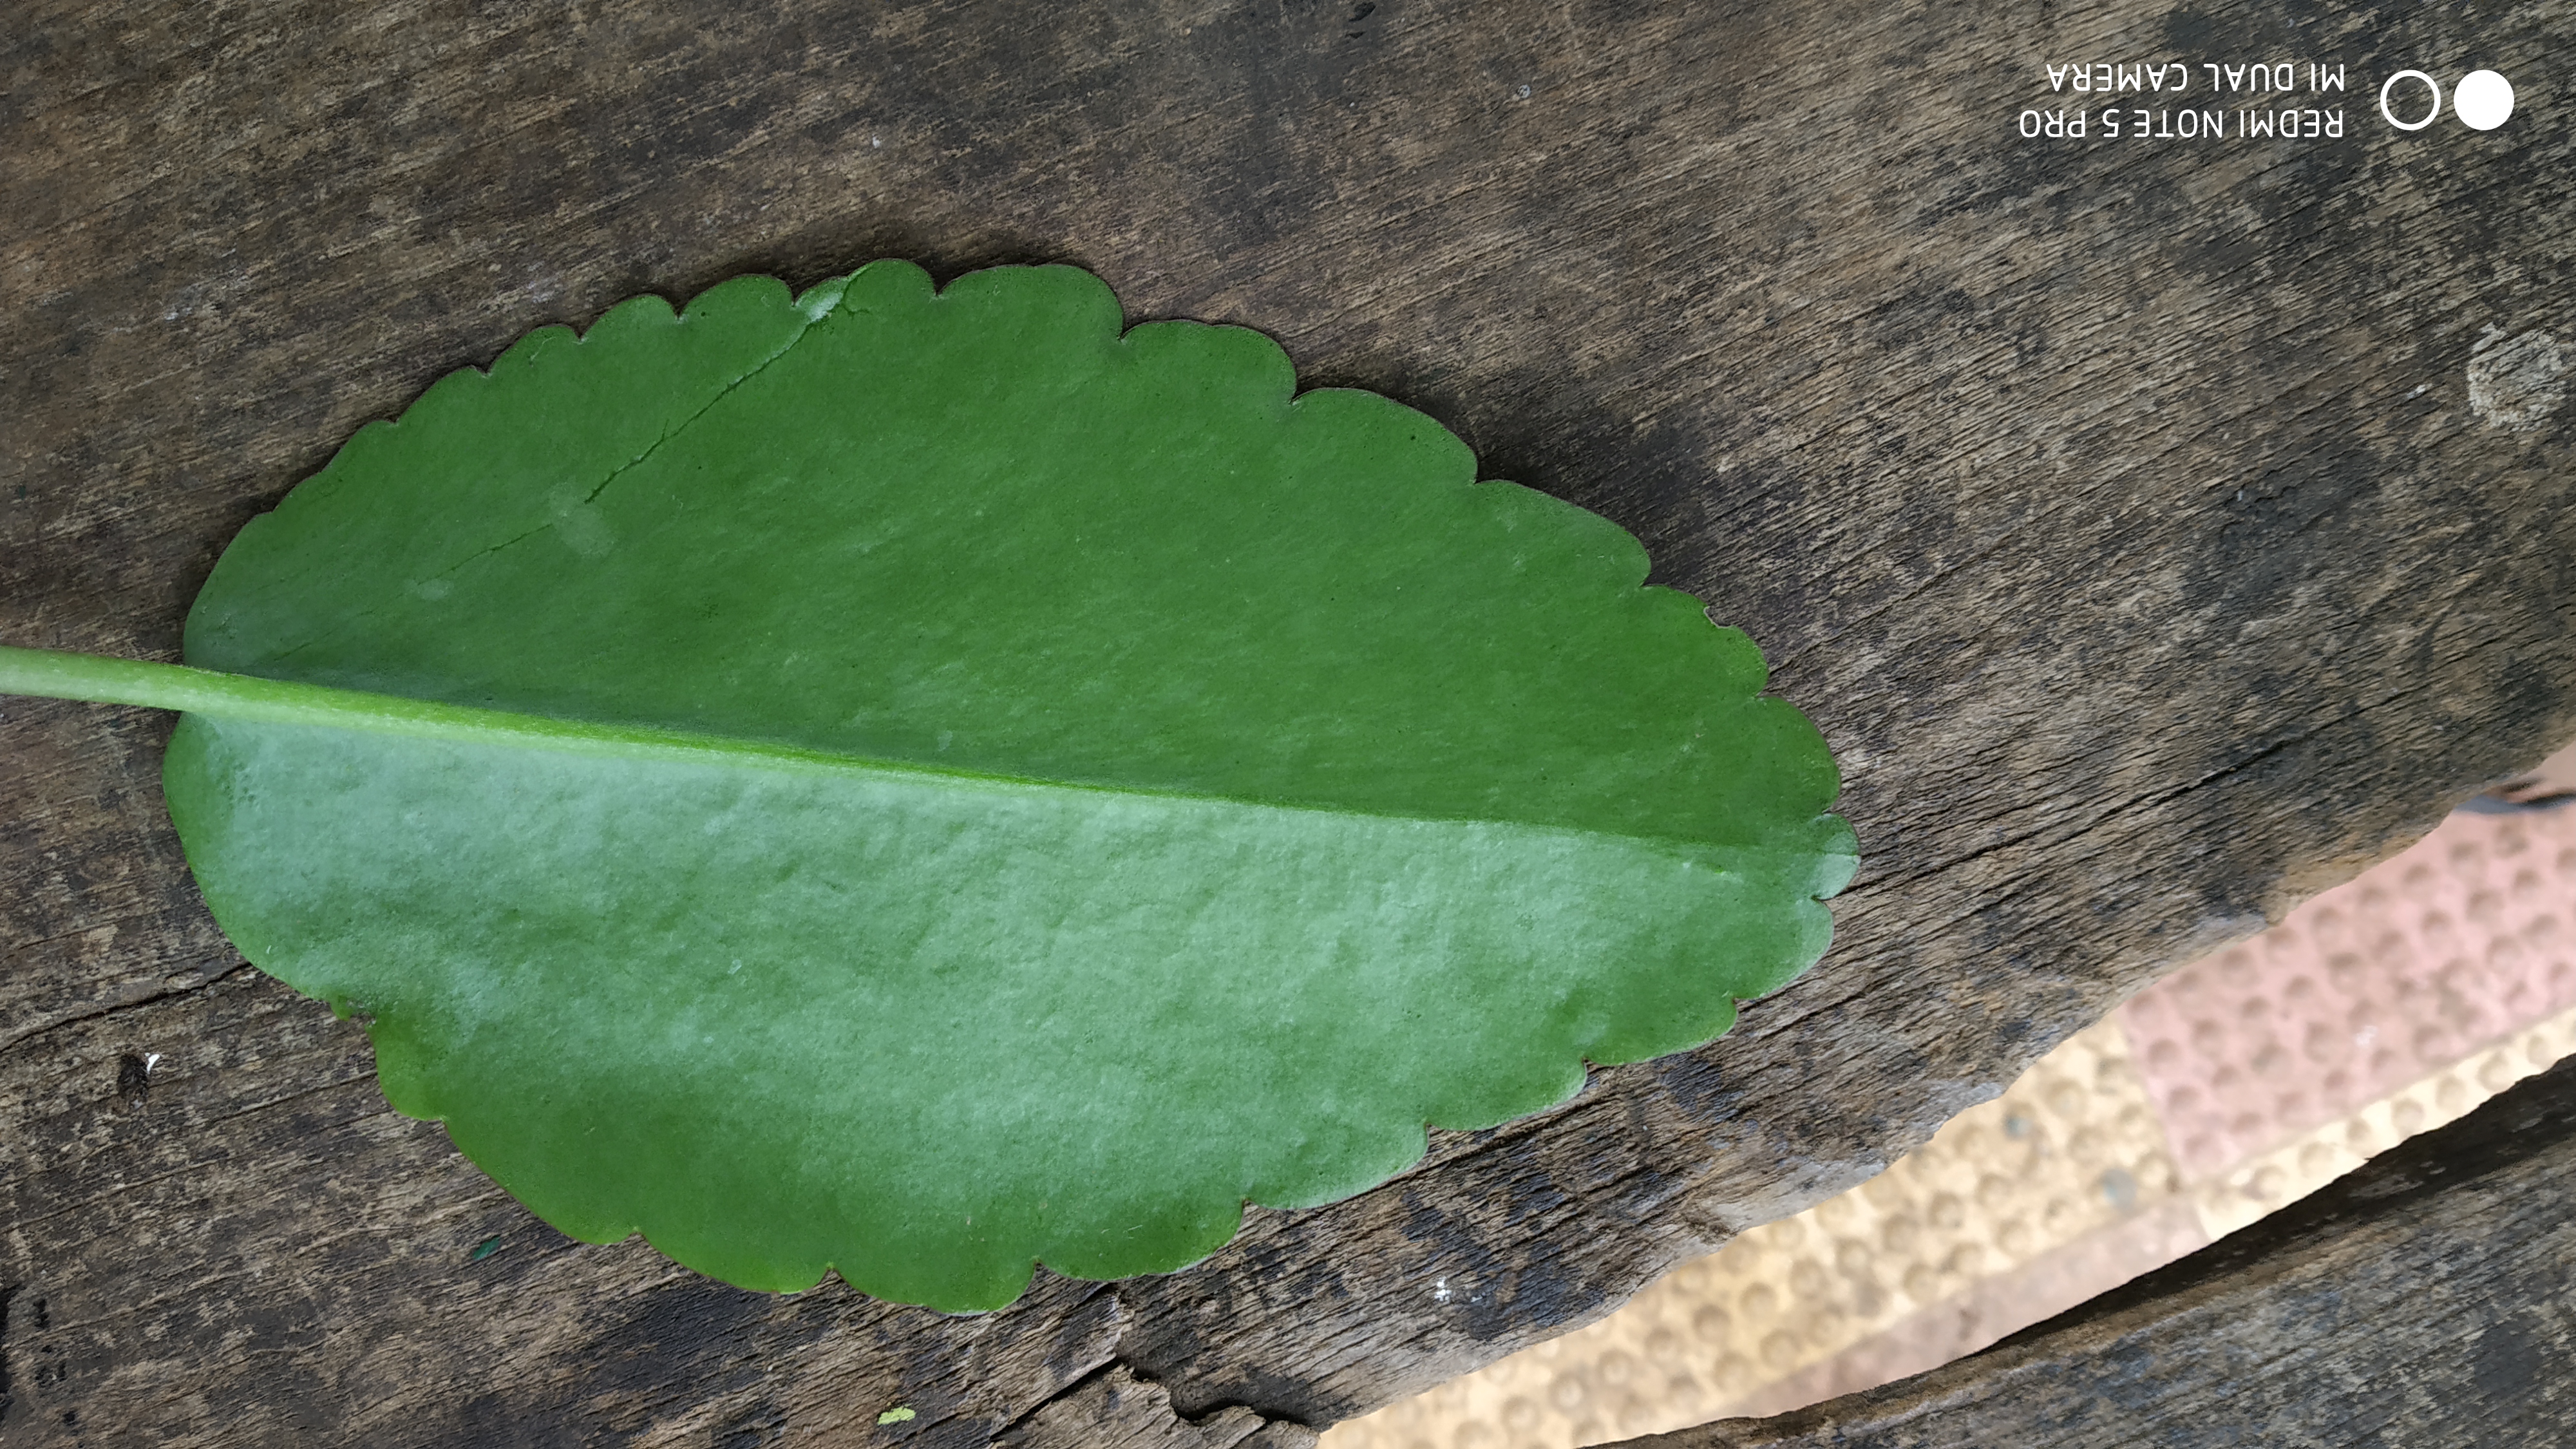
Plant: Spinach1